California Straight Ahead!

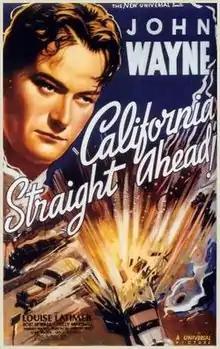

California Straight Ahead! is a 1937 American action film about truck drivers starring John Wayne and directed by Arthur Lubin for Universal Pictures. The action movie features a memorable cross-country race between a caravan of trucks and a special train.